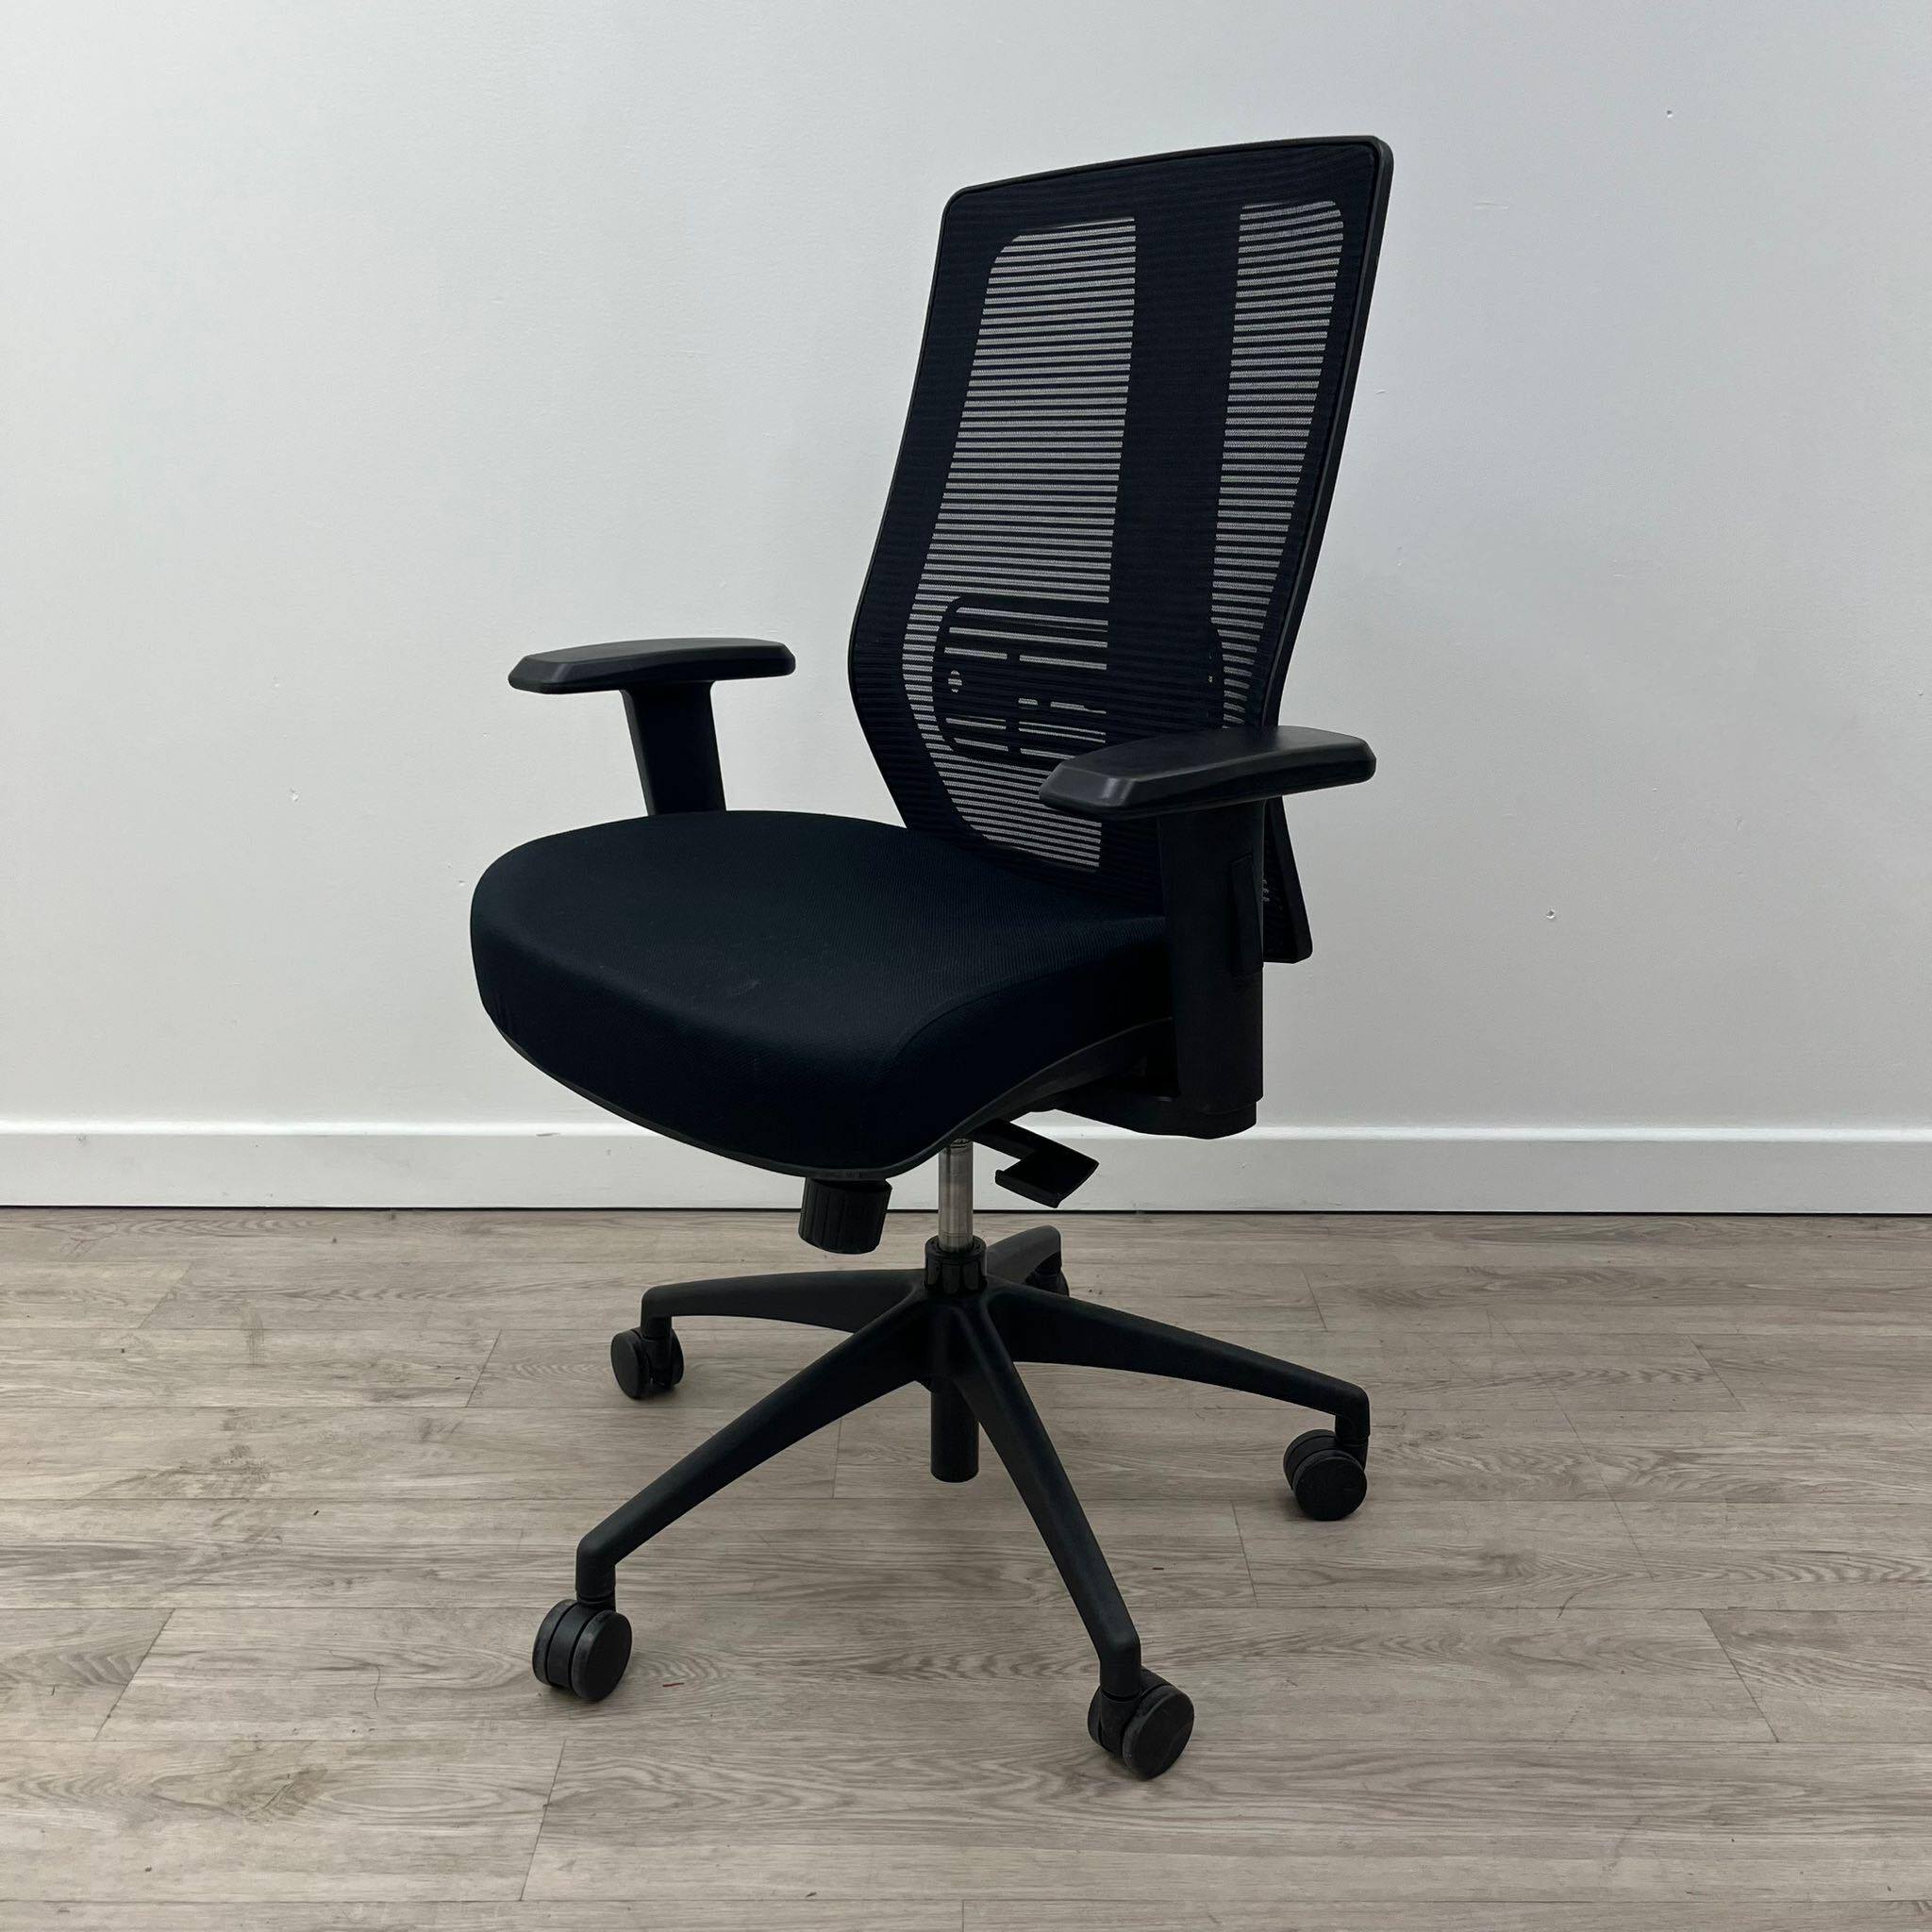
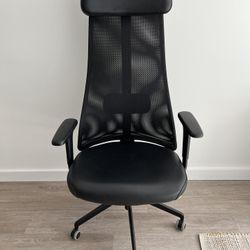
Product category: items_chair
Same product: no